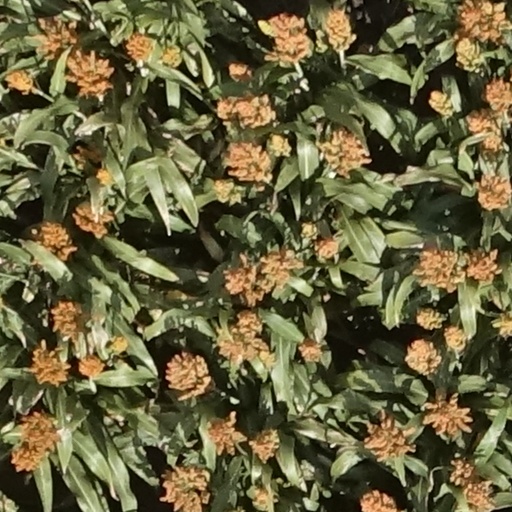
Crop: sorghum